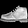
Label: Ankle boot